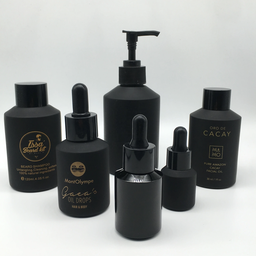
Label: glass